Electoral district of Williams-Narrogin

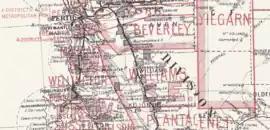
Williams and surrounds in 1898

Williams was an electoral district of the Legislative Assembly in the Australian state of Western Australia from 1890 to 1950.